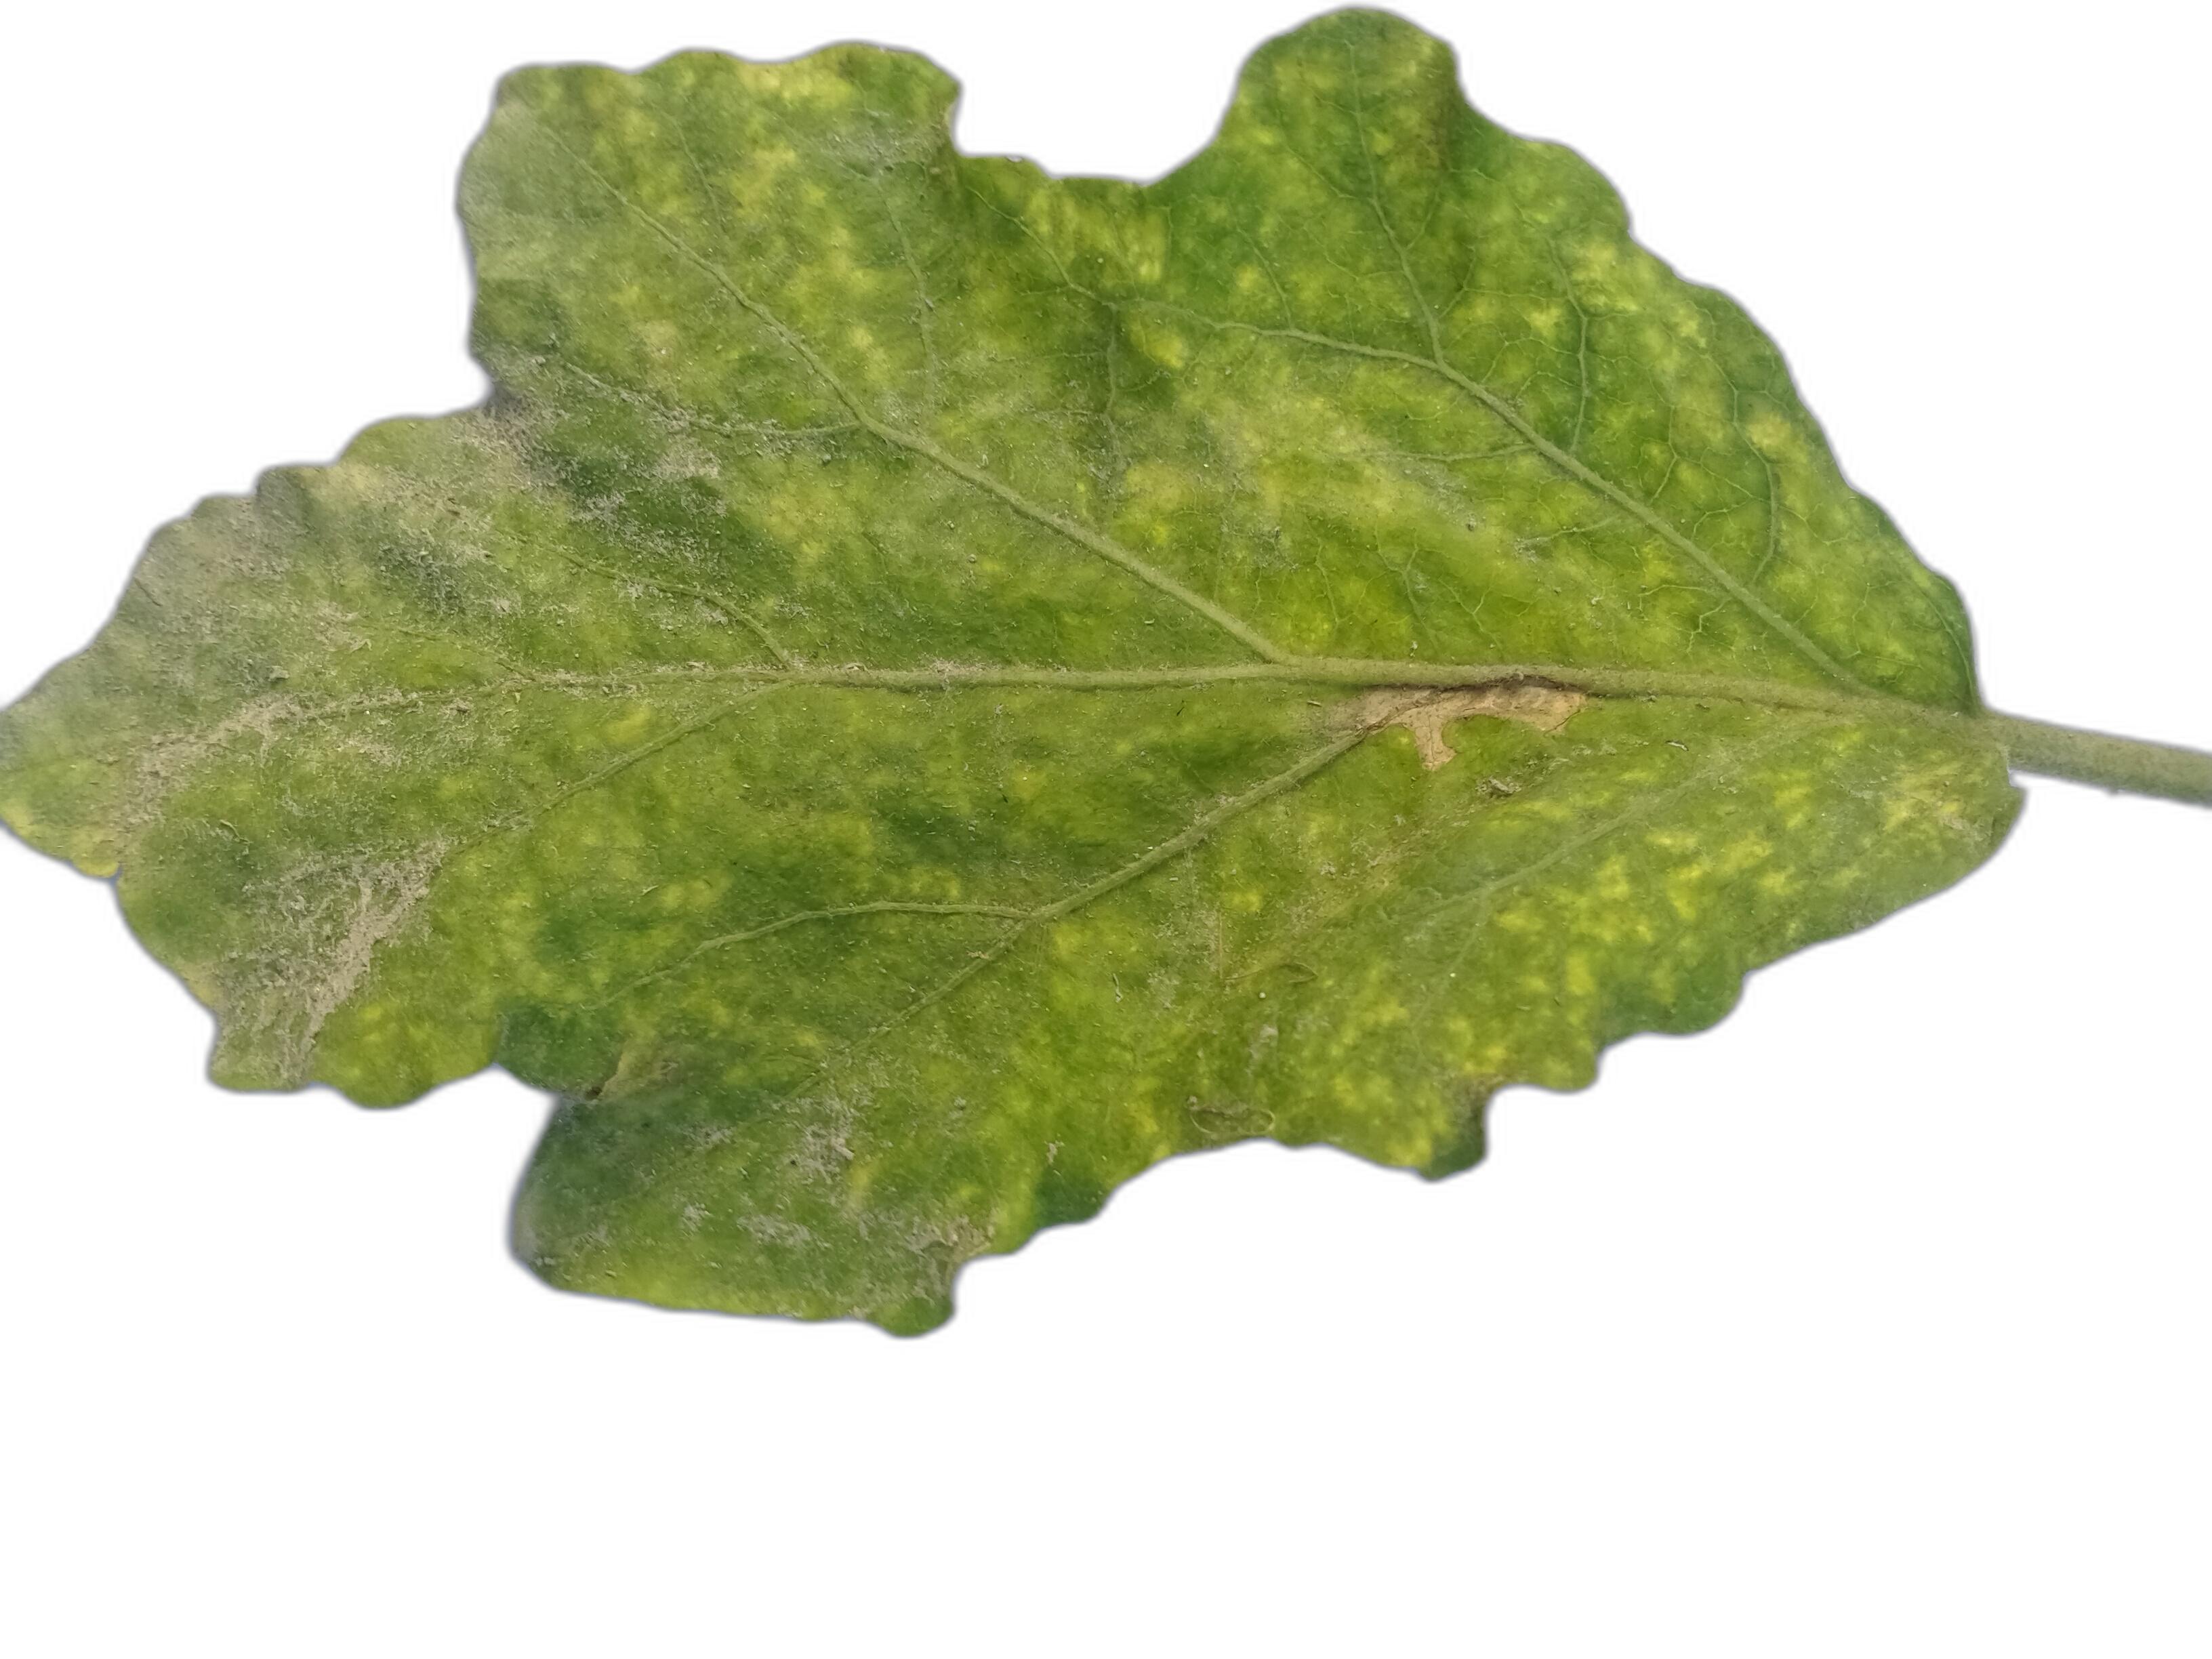
Label: Leaf Spot Disease